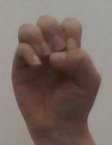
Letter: ha